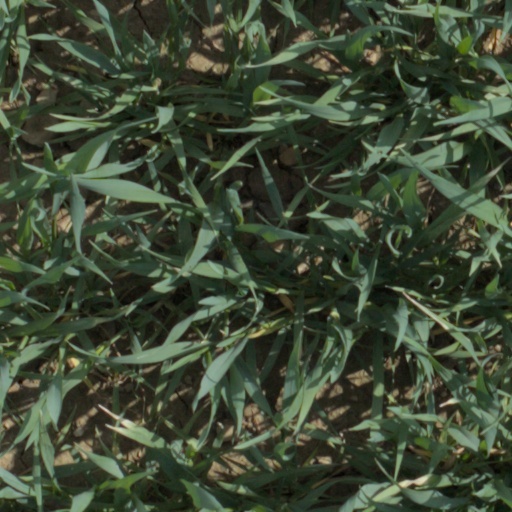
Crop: wheat